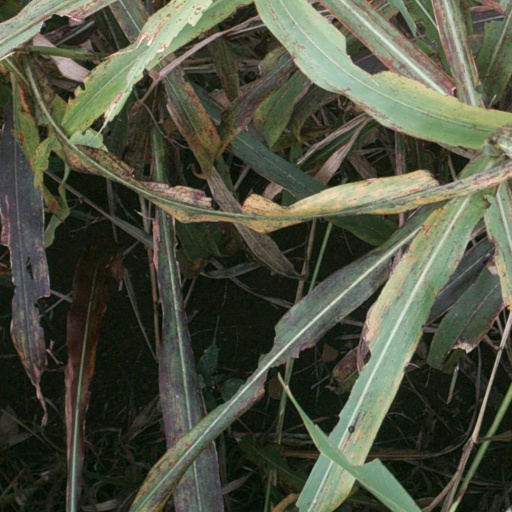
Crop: sorghum